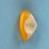
Maize quality: Good